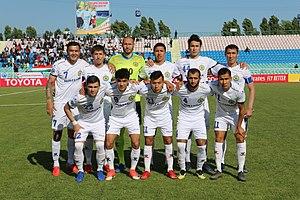
Le Futbal Klubu Dordoi Bichkek, plus couramment abrégé en Dordoi Bichkek, est un club kirghiz de football fondé en 1997 et basé à Bichkek, la capitale du pays.